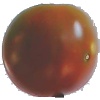
Label: Tomato Maroon 1